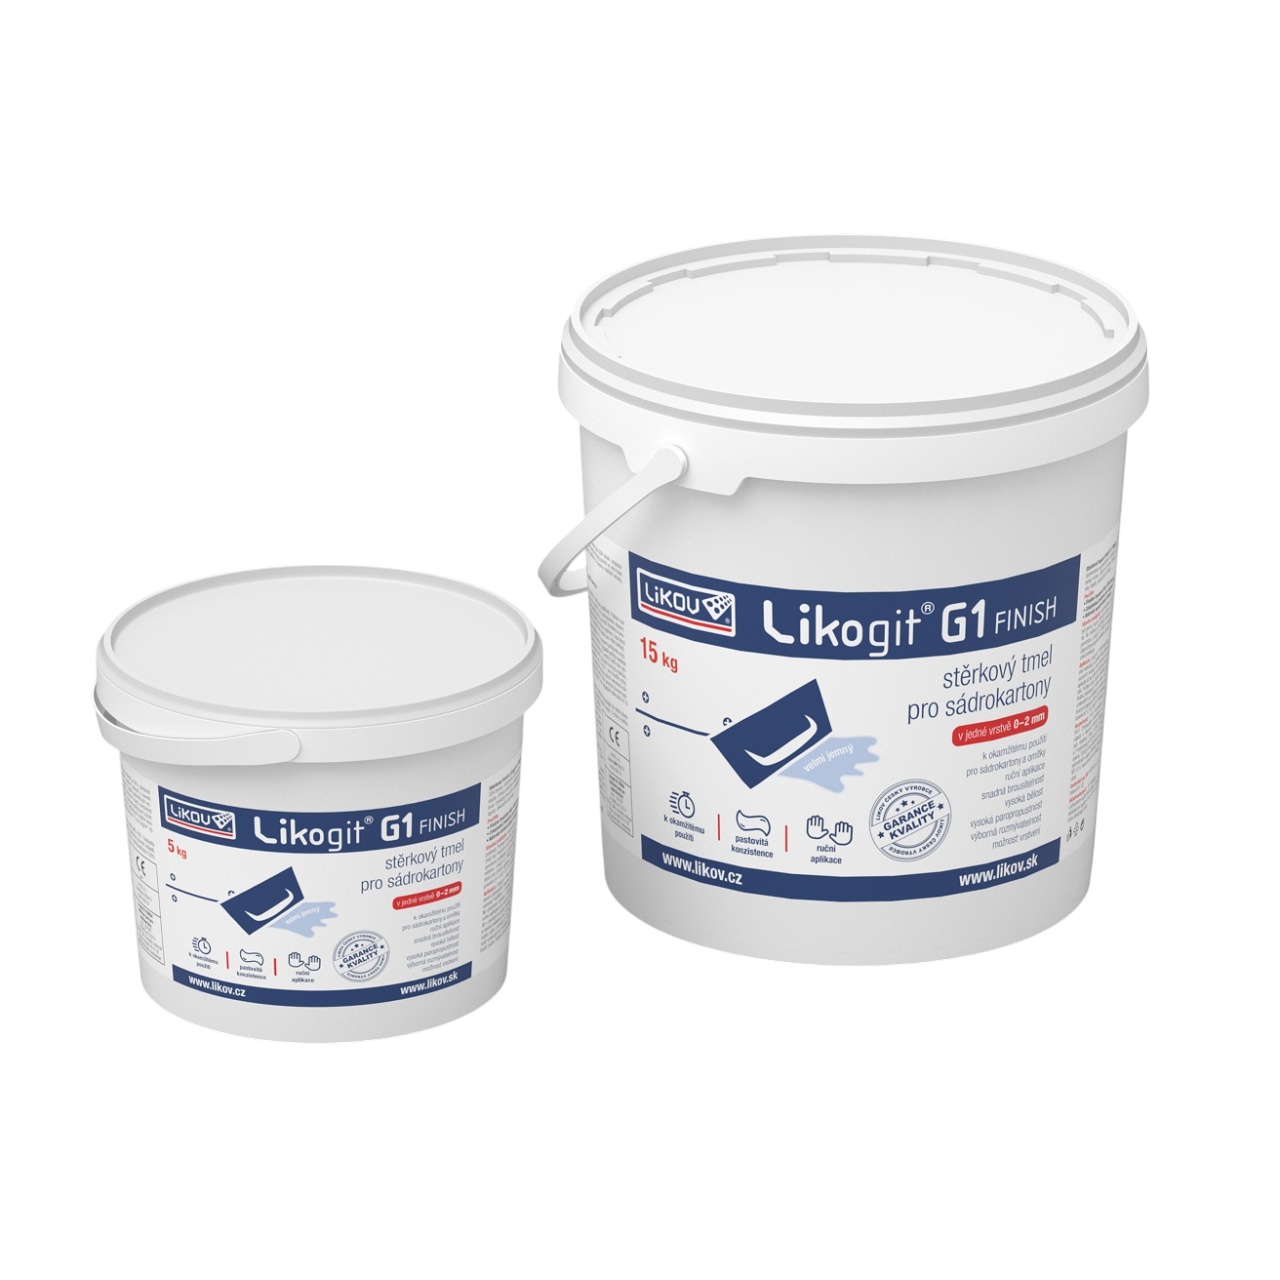
LIKOV LIKOGIT G1 FINISH stěrkový tmel pro sádrokartony
LIKOV LIKOGIT G1 FINISH stěrkový tmel pro sádrokartony je kvalitní pastovitý stěrkový tmel určený pro finální úpravy povrchů v interiéru. Vyznačuje se jemně mletou strukturou o velikosti zrna 0,08 mm a je připraven k okamžitému použití bez nutnosti míchání. Díky své vysoké bělosti , výborné brousitelnosti a jednoduché zpracovatelnosti je ideální pro lokální i celoplošné tmelení sádrokartonových desek, jakož i pro opravy a vyrovnávání omítek, betonu, pórobetonu a dalších savých podkladů. Výhody K finálním povrchovým úpravám stěn a stropů v interiérech Pastovitá konzistence k okamžitému použití Vysoká bělost Velmi jemný a výborně brousitelný Snadno zpracovatelný Vydatnost při tmelení spár cca 0,4 - 5 m²/kg Vydatnost při celoplošném stěrkování 0,3 - 0,7 m²/kg Doporučujeme aplikaci ve 2 vrstvách Neředí se , připraven k okamžitému použití Příprava podkladu Vhodné podklady : sádrokartony, omítky (jádrové, vápenné, vápenocementové, sádrové aj.), beton, pórobeton, přesné zdivo, cementotřískové desky, stavební lepidla a další savé a porézní podklady Podklad musí být čistý, pevný, suchý, vyzrálý, bez mastnot a solí, bez biologického napadení (plísně, řasy). Pro zvýšení přídržnosti, zpevnění podkladu a sjednocení savosti povrchu je doporučeno použít vhodnou penetraci (postup dle daného návodu výrobce). Stěrková hmota je vyrobena v optimální konzistenci pro přímou aplikaci. Doporučená teplota podkladu a pracovního prostoru je +5 až +30 °C. Výrobek není vhodný pro vlhké podklady. Aplikace Ruční aplikace nerezovým hladítkem Po nanesení potřebného množství materiálu na podklad je třeba stěrkovou hmotu vyrovnat nerezovým hladítkem . V případě potřeby nanášejte ve více vrstvách. Pro vytvoření rovného a hladkého povrchu naneste min. 2 vrstvy. Další vrstvu aplikujte až po úplném proschnutí předchozí vrstvy. Doba schnutí se liší v závislosti na druhu podkladu, tloušťce aplikované vrstvy, teplotě, relativní vlhkosti a savosti podkladu (cca 2,5 hod./1 mm tloušťky vrstvy). Tloušťku jednotlivých vrstev volte v rozmezí 0 - 2 mm, stěrkovou hmotu lze roztahovat do ztracena. Pro dokonalé vyhlazení všech nerovností vzniklých při nanášení lze povrch po úplném vyschnutí přebrousit (ručně, strojně) jemným smirkovým papírem (60 - 220). Při aplikaci konečných povrchových úprav postupujte podle návodu konkrétního použitého materiálu. Odsazená voda na povrchu není na závadu (promíchat). V případě potřeby je možno ředit vodou. AIRLESS aplikační stroje S pracovním tlakem cca 60 barů, např.: Graco T-MAX 506, 657 (schopno dodávat množství stěrky min. 6 l/min) a další stroje doporučené výrobcem pro aplikaci stěrkových hmot. Omítací stroje s podporou vzduchu Šnekové omítačky.
Brand: LIKOV
Category: Hardware > Building Consumables > Wall Patching Compounds & Plaster > Gypsum Plaster